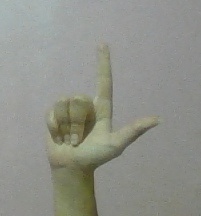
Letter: laam